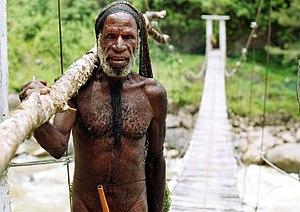
Le Gremlin Special était un Douglas C-47 Skytrain qui s'est écrasé lors d'un vol touristique au-dessus de la vallée de Shangri-La en Nouvelle-Guinée, dans la partie orientale des Indes néerlandaises, en 1945. Le sauvetage des trois survivants dans une vallée isolée, entourée de montagnes, de troupes ennemies et d'habitants indigènes, a fait la une de l'actualité mondiale à l'époque et fait l'objet du livre Lost in Shangri-La, publié en 2011 par l'auteur Mitchell Zuckoff.
La vallée de Baliem ou vallée de Balim est une vallée des monts Maoke situés dans la province indonésienne de Papouasie.
Les Dani ou Ndani est un ensemble de populations de Nouvelle-Guinée occidentale, dans la province indonésienne de Papouasie. Ils habitent notamment dans la vallée de Baliem. Ils arboraient des décorations corporelles comme les plumes d'oiseau, des colliers, des peintures corporelles mais aussi les étuis péniens, ils utilisaient des outils en pierre et en os et chassent à l'arc. Les langues dani forment un rameau dans la branche occidentale de la famille des langues de Trans-Nouvelle Guinée.
Le Puncak Jaya ou pyramide Carstensz est une montagne d'Indonésie située sur l'île de Nouvelle-Guinée, dans la province de Papouasie. Ses 4 884 mètres d'altitude font de cette montagne le point culminant de l'Indonésie et de l'Océanie, ce qui l'inscrit dans la catégorie des sept sommets, et place la Nouvelle-Guinée en première position dans le classement des îles par altitude. Découverte par le Néerlandais Jan Carstenszoon en 1623, la montagne n'est approchée qu'au début du XXᵉ siècle et n'est gravie qu'en 1962 en raison de sa relative inaccessibilité. La présence du Puncak Jaya dans la liste des sept sommets attire cependant de nombreux alpinistes désireux de gravir les points culminants des sept continents. Le Puncak Jaya et les sommets voisins sont un des rares endroits à présenter des glaciers sous des latitudes équatoriales. Ces quelques glaciers, dont le glacier Carstensz, qui s'étend sur la face orientale du Puncak Jaya, sont les restes d'une calotte glaciaire beaucoup plus importante, qui a commencé à régresser à la fin de la dernière période glaciaire, il y a 12 000 ans.